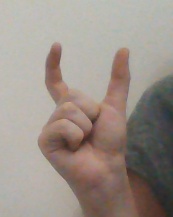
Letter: nun